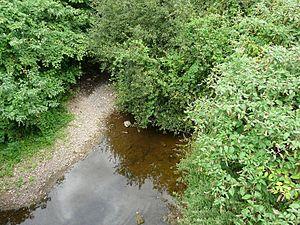
La Logne près de la Rivière de Mansac, en amont du pont de la route départementale 147, en limites des communes de Cublac (à gauche) et Mansac (à droite)
La Logne est un ruisseau français du département de la Corrèze, affluent en rive droite de la Vézère et sous-affluent de la Dordogne.